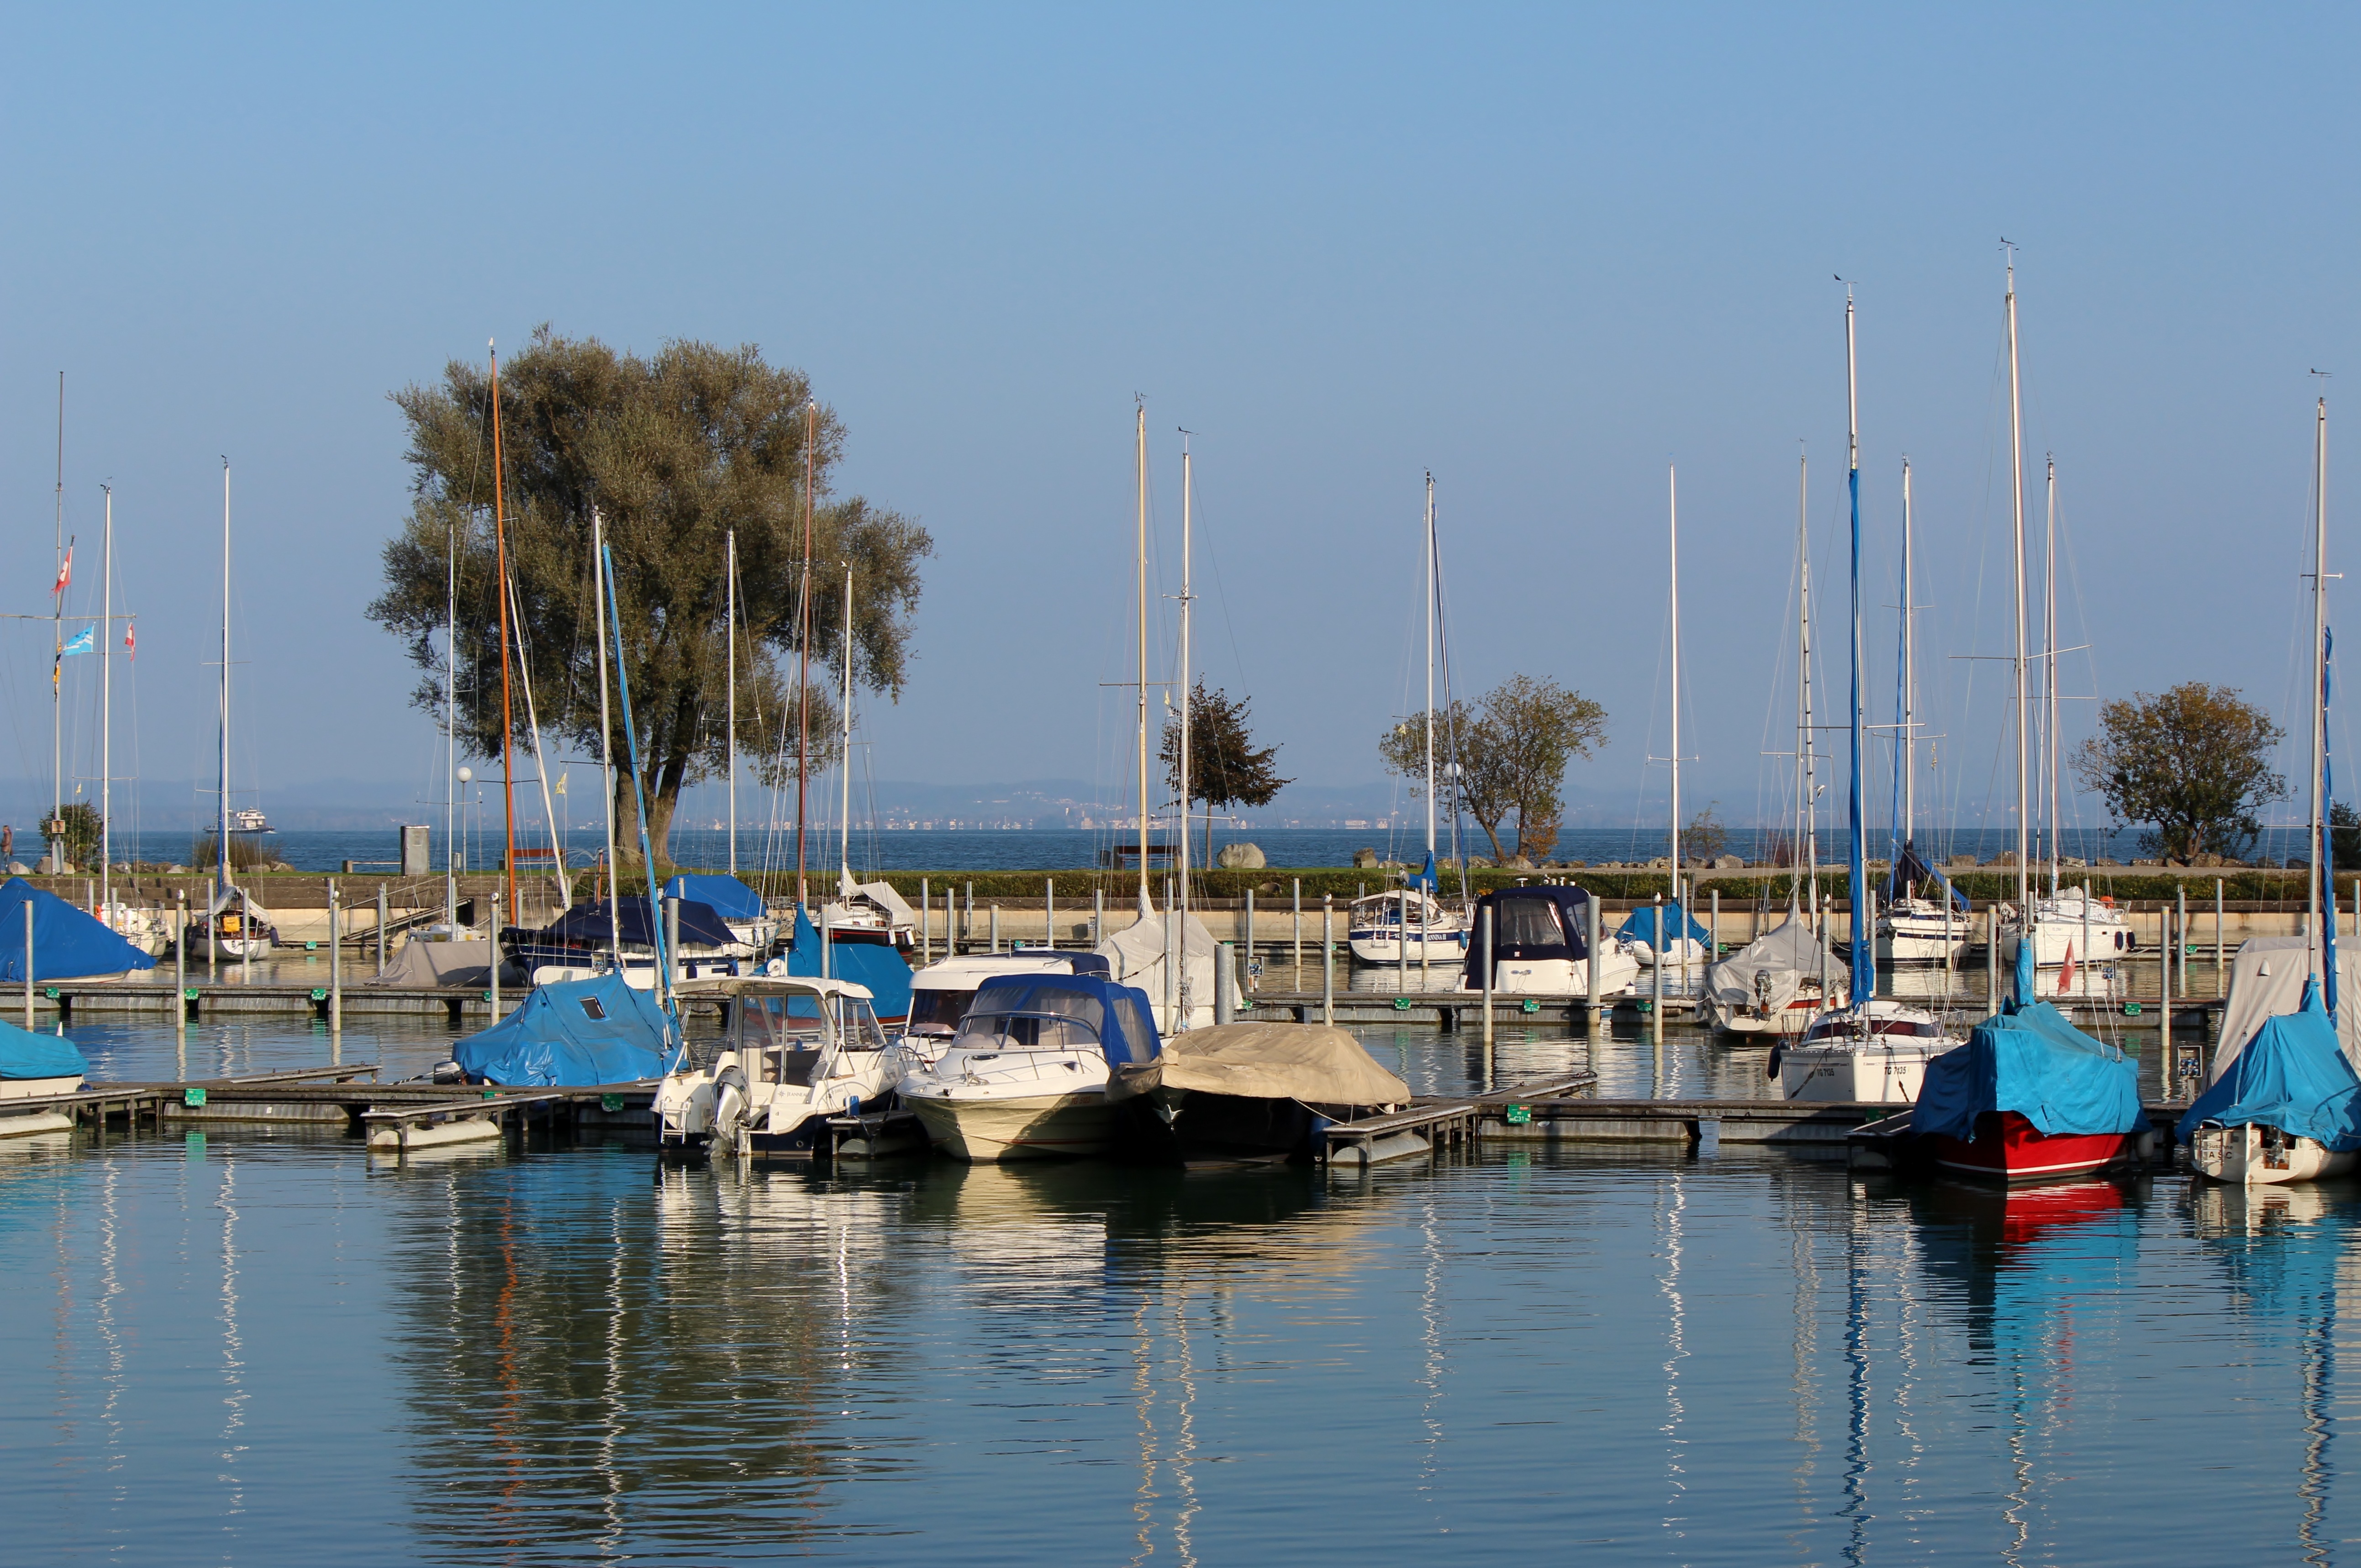
sea, dock, boat, vehicle, mast, autumn, bay, harbor, marina, port, sailboat, sunny, boating, ships, lake constance, boat harbour